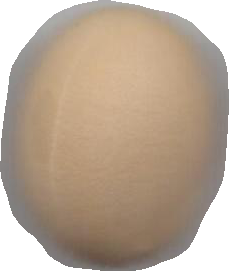
Variety: Grobogan